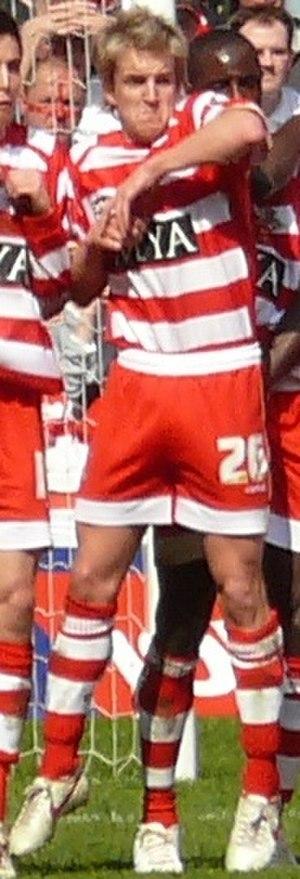
James Coppinger, né le 10 janvier 1981 à Guisborough, est un footballeur anglais. Il évolue au poste de milieu de terrain aux Doncaster Rovers.